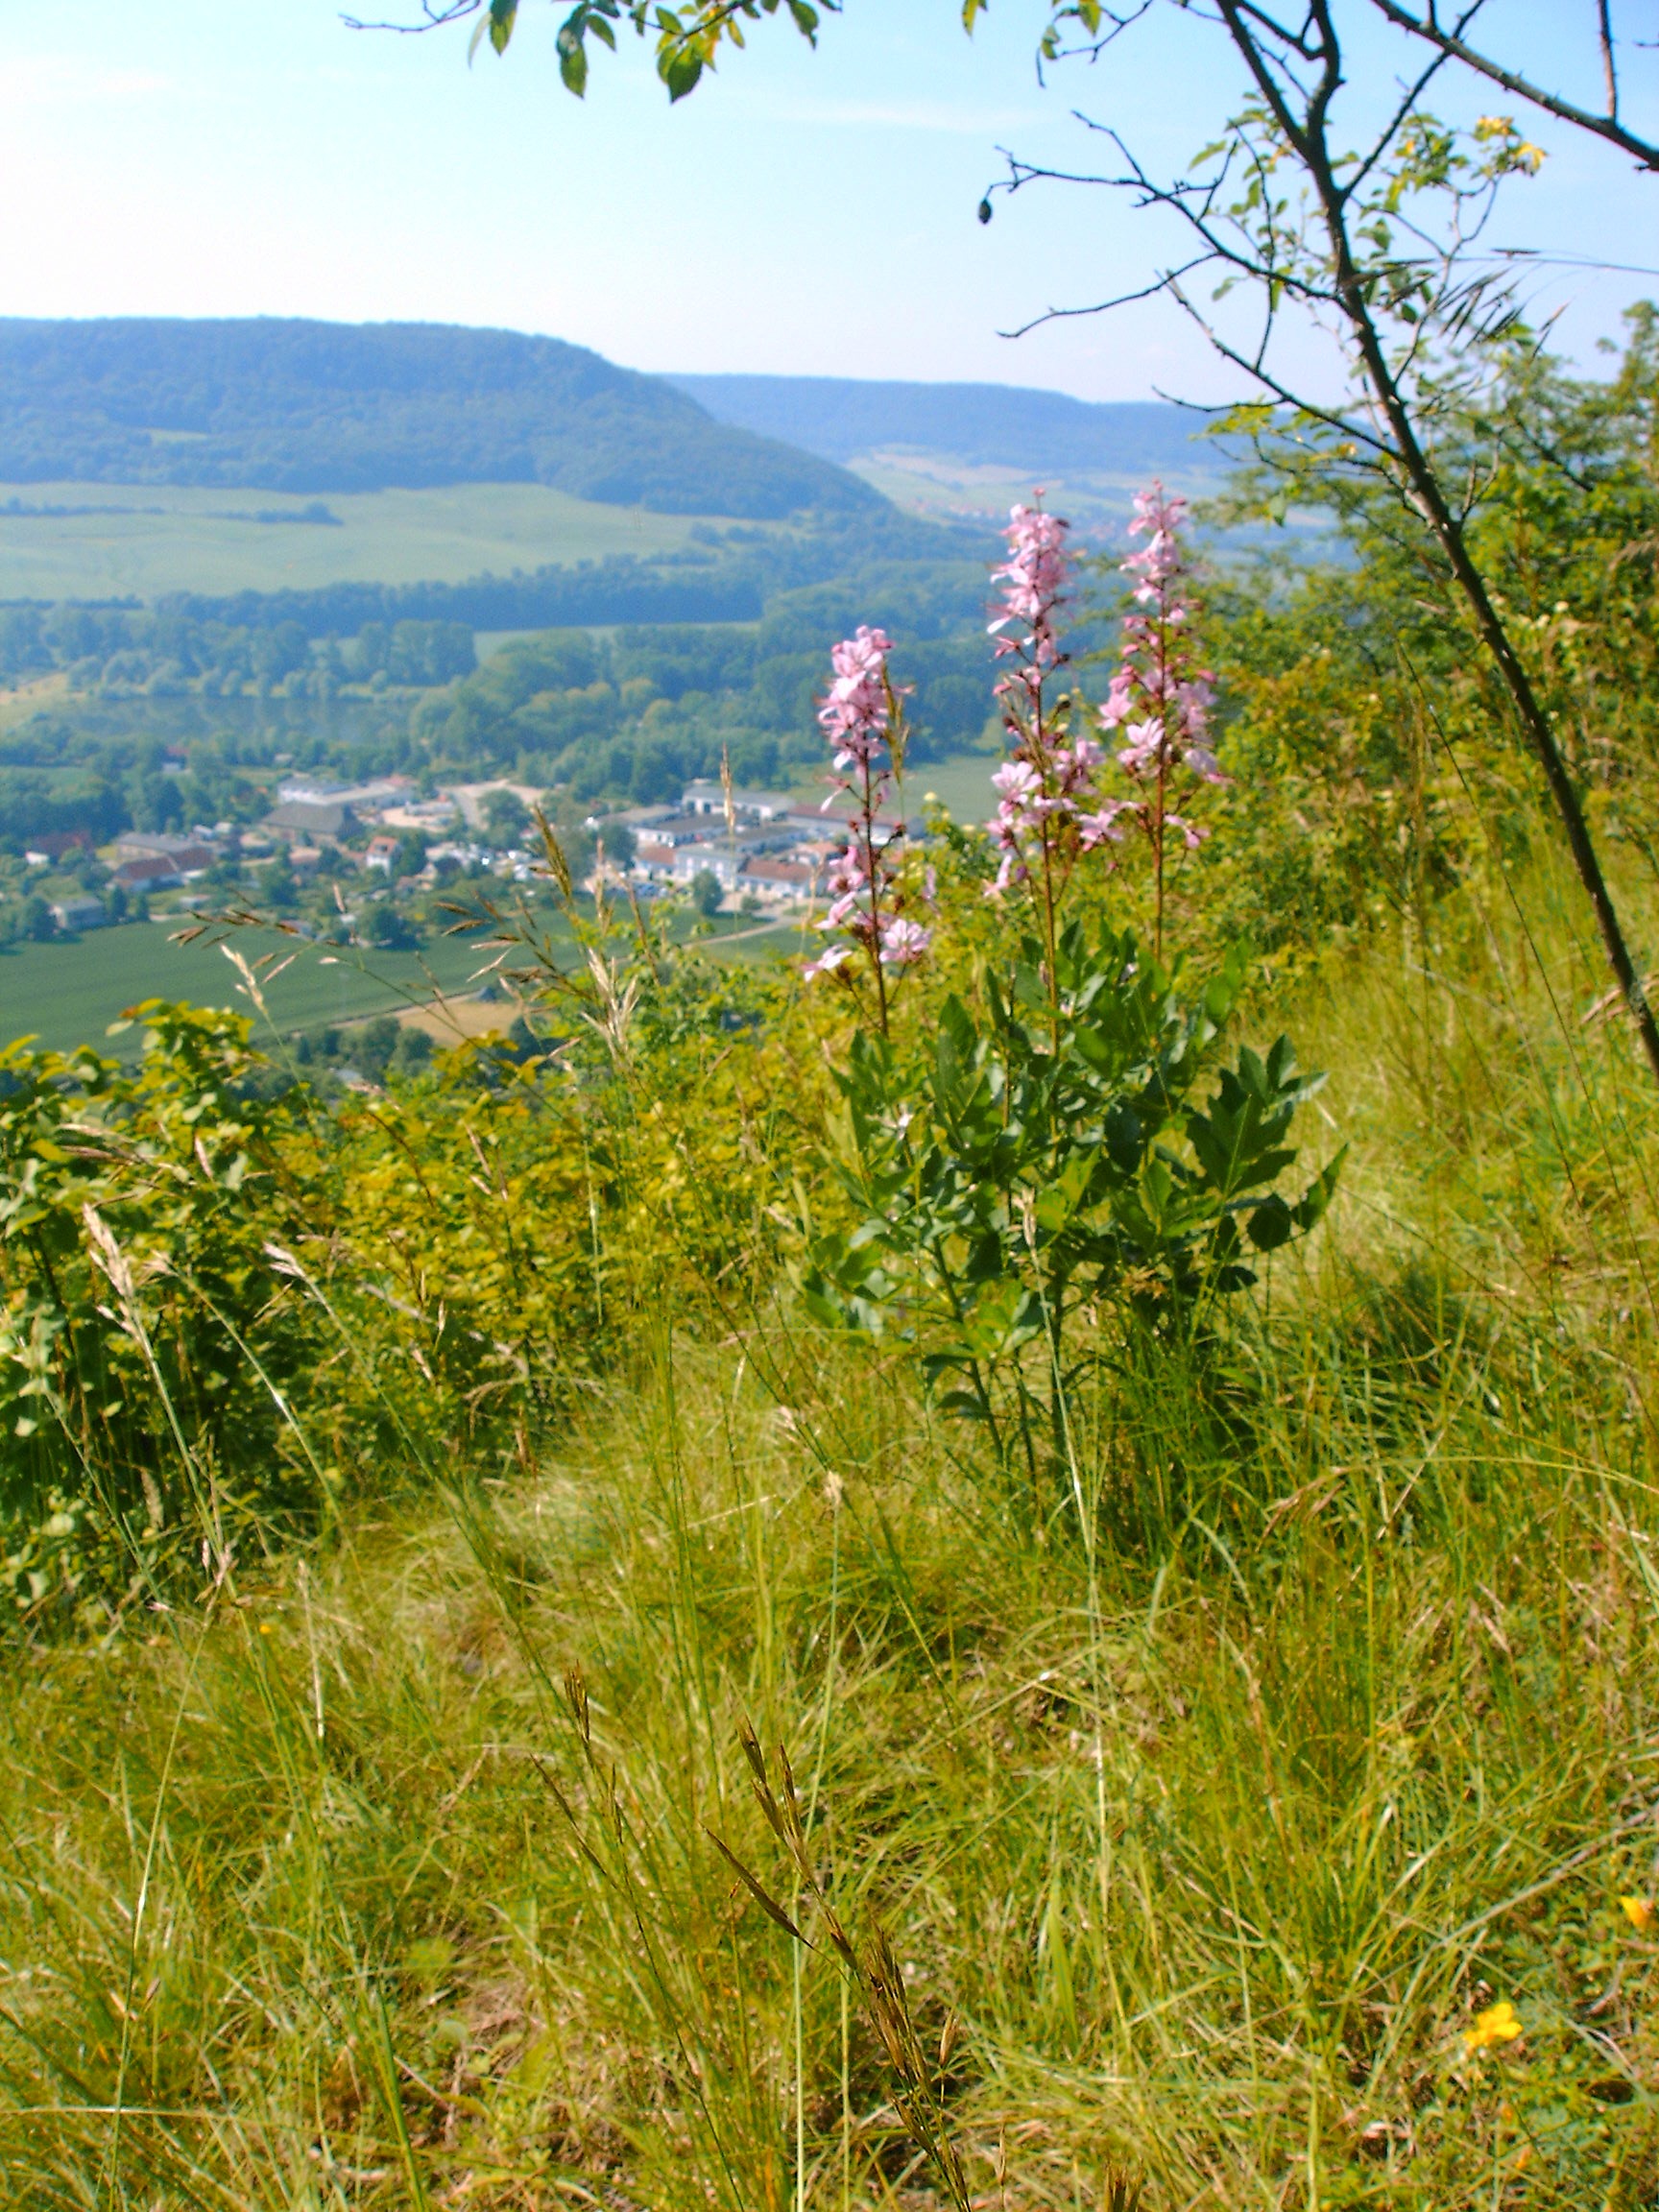
grass, wilderness, mountain, plant, trail, field, meadow, prairie, hill, flower, pasture, agriculture, flora, ridge, wild flower, wildflower, mountainside, grassland, vegetation, habitat, ecosystem, rural area, natural environment, geographical feature, grass family, dictamnus